Mangrove whipray

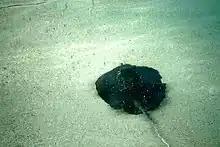
Adult mangrove whiprays can often be found in sandy or hard bottom habitats.

Although uncommon, the mangrove whipray seems to be widely distributed in the Indo-Pacific; it has been reported from the Red Sea, South Asia including the Maldives and the Andaman Islands, the Gulf of Thailand, the Malay Archipelago (except Sumatra), New Guinea and northern Australia, and various islands including Guam, Fiji, the Solomon Islands, and Micronesia. This bottom-dwelling species typically inhabits shallow water close to shore, though adults have also been recorded offshore to at least a depth of . Juvenile rays frequent brackish habitats such as mangroves and estuaries. By contrast, adults prefer areas of sand, sand and rock rubble, or hard bottom, and are often found in lagoons or on coral reefs.